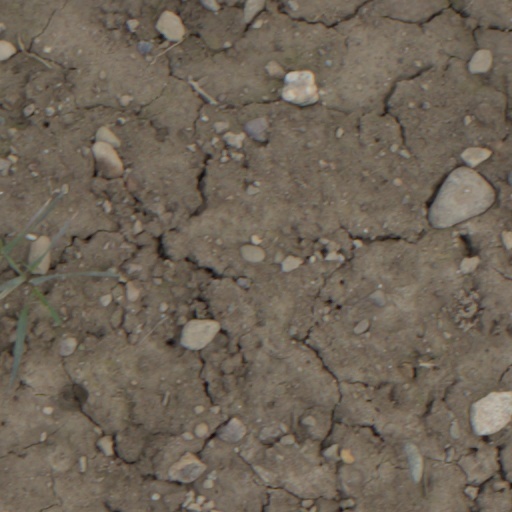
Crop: wheat